Princess Akiko of Mikasa

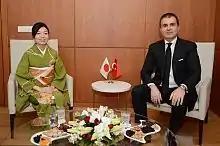
Princess Akiko meeting Ömer Çelik, Minister of Culture and Tourism, in Turkey on 27 April 2014

From 23 to 30 April 2014, Princess Akiko visited Turkey. On 27 April, the Princess attended the memorial concert for Prince Tomohito held by the Turkish government. Princess Akiko was named president of the Japan-Turkey Society, a post formerly held by Prince Tomohito.